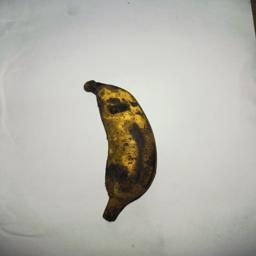
Banana variety: Bangla Kola